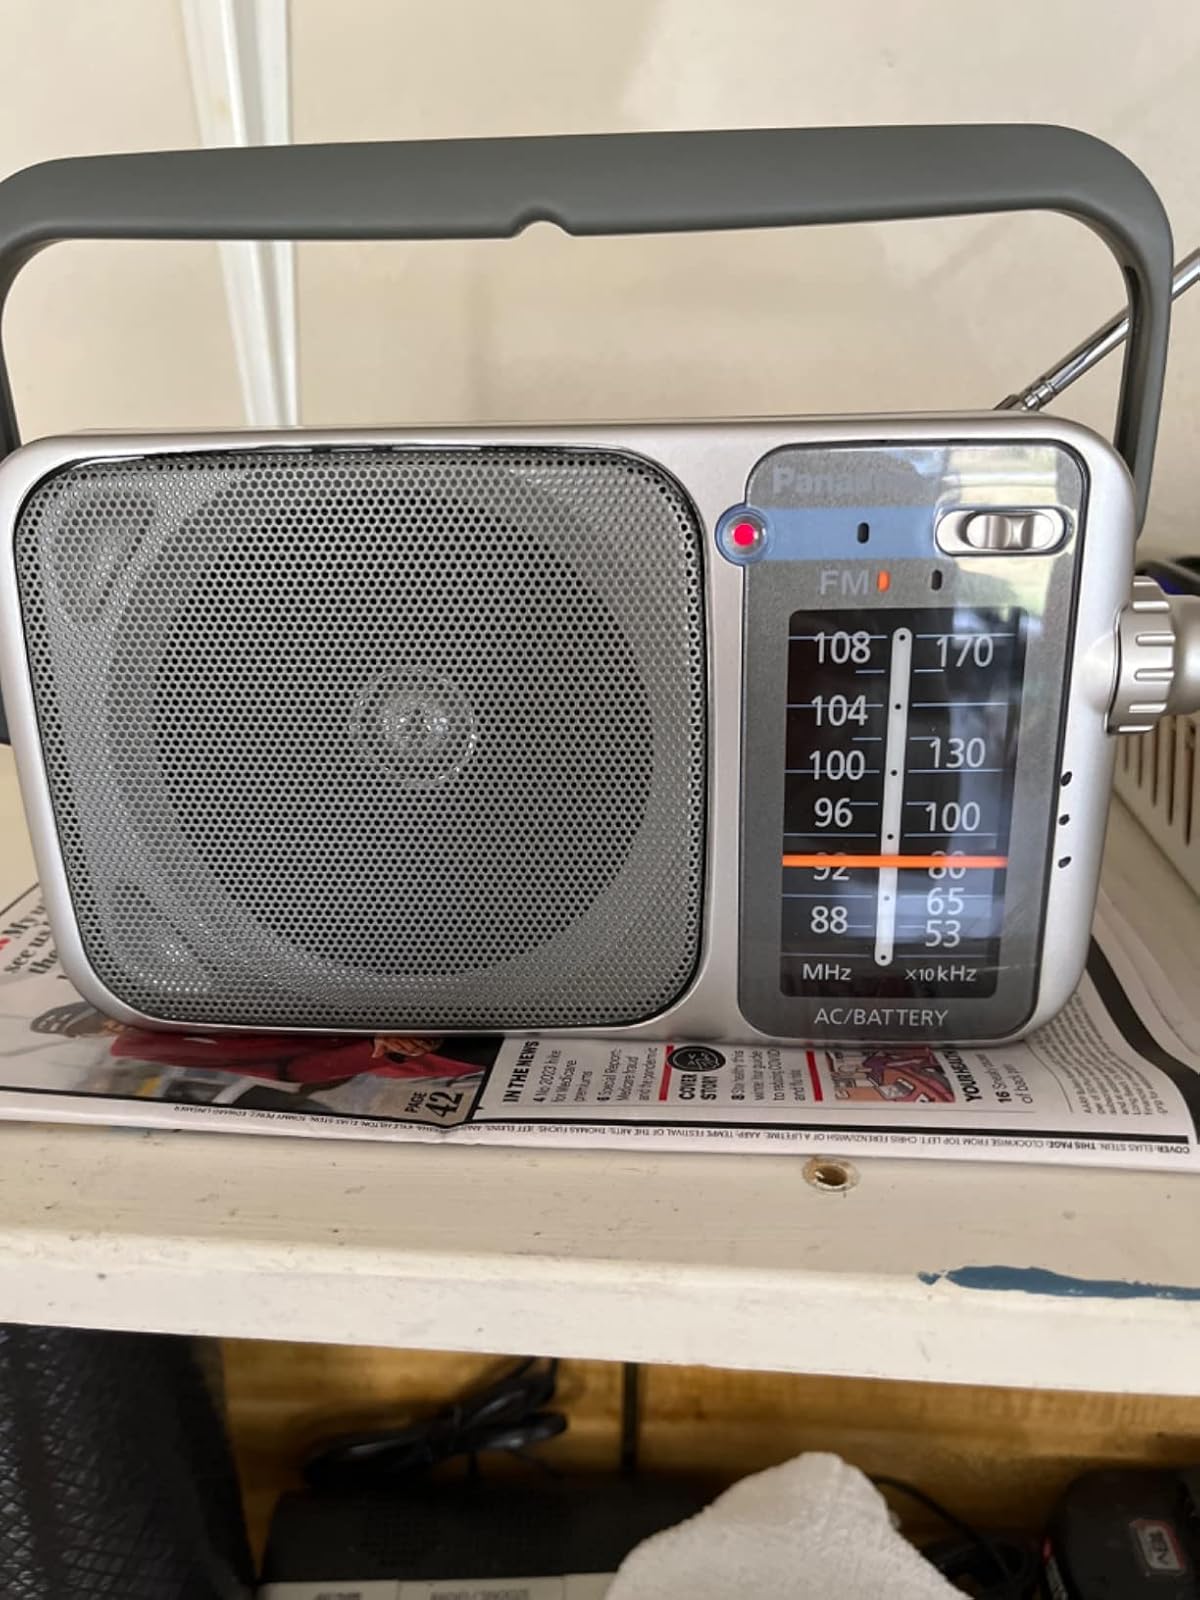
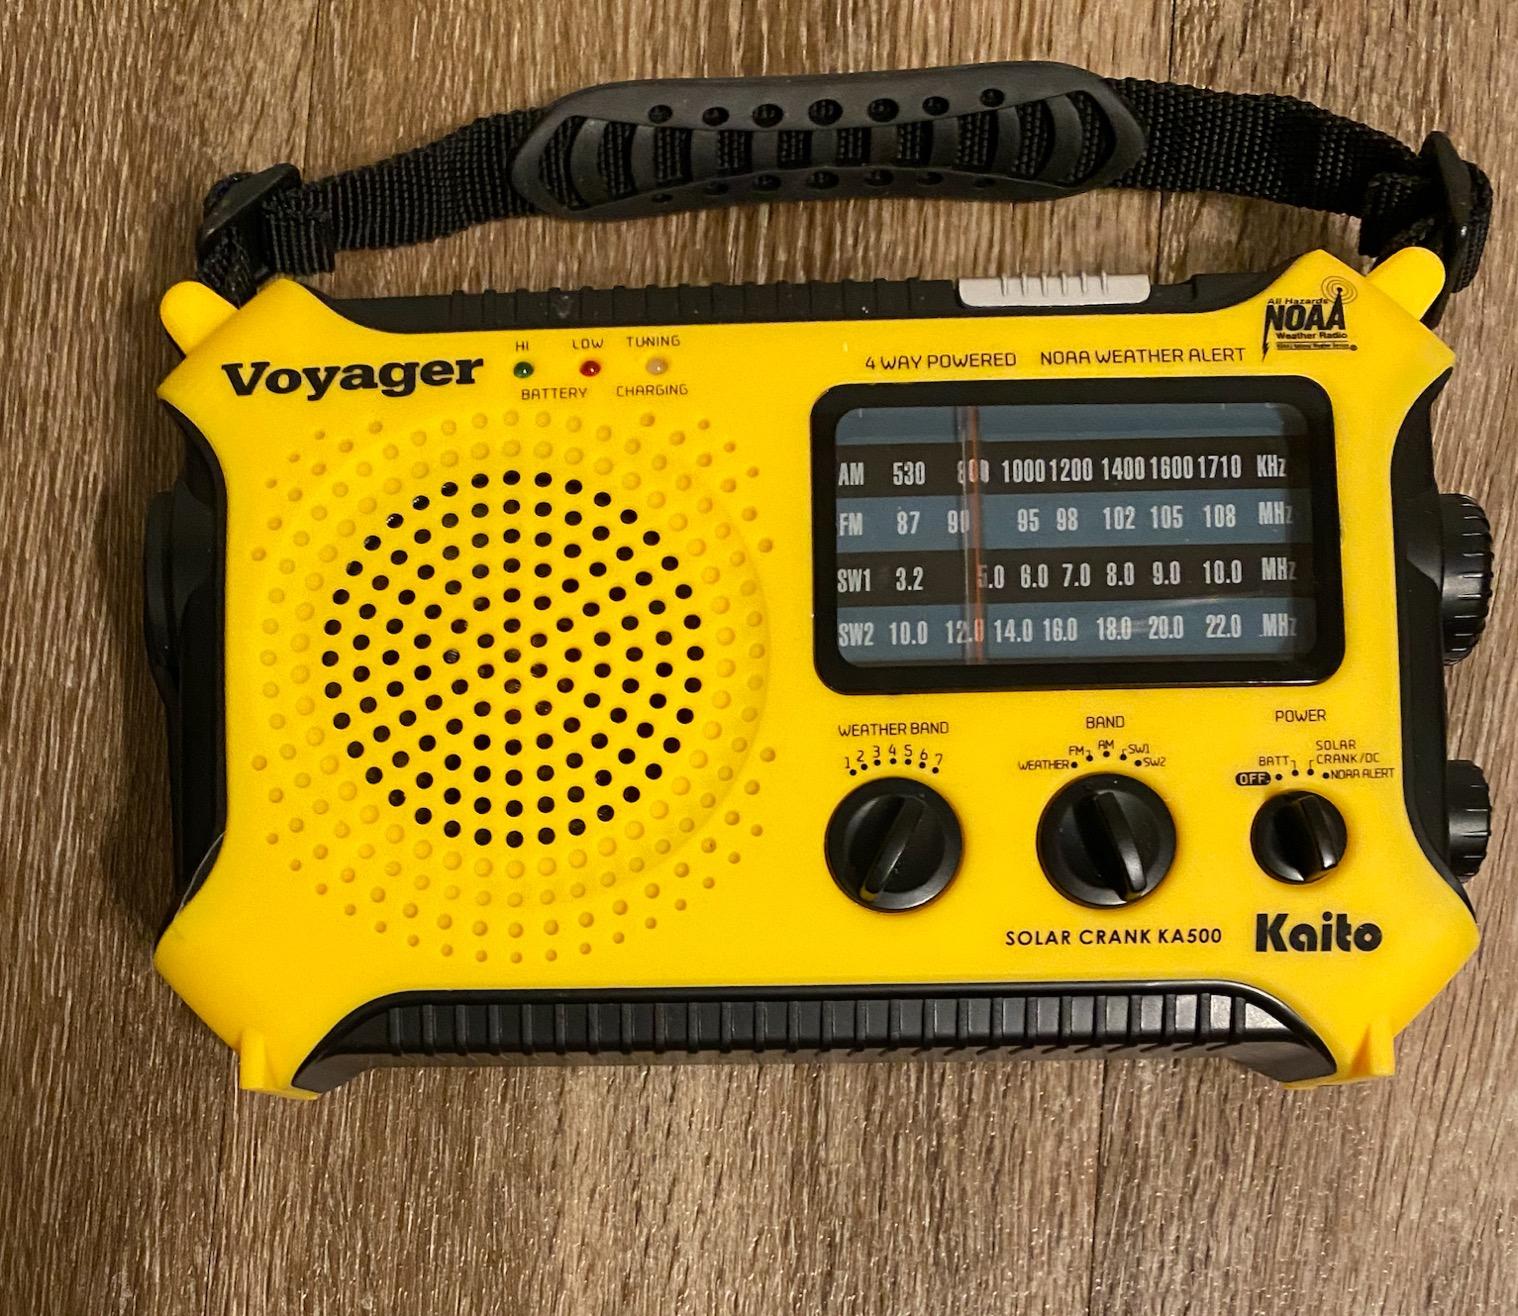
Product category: radio
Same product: no